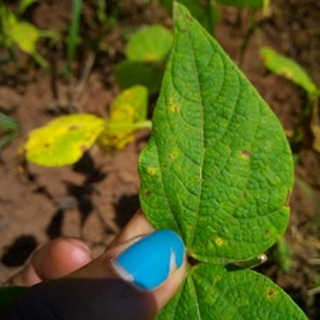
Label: bean_rust